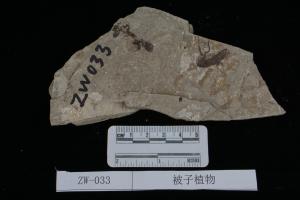
一个化石属于被子植物，其特征描述:枝较细，叶呈梭形，具中脉，叶片较小，长约2mm